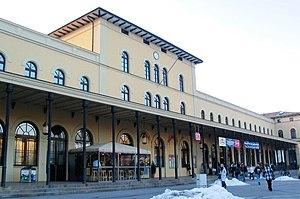
La gare centrale d'Augsbourg, est une gare ferroviaire allemande, située au centre-ville d'Augsbourg, dans le land de la Bavière.